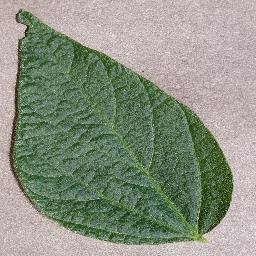
Label: Soybean___healthy